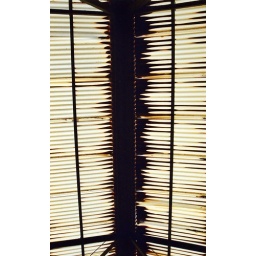
Nikon 601+scanned positiveThis is the roof of the library of the CURN, a college in Nicaragua.